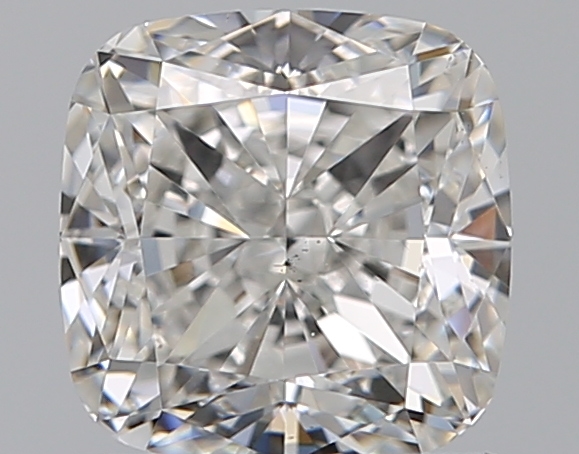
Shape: cushion
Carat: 1.01
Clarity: VS2
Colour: F
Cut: EX
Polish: EX
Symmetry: VG
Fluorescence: N
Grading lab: GIA
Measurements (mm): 5.52 x 5.47 x 3.71